Kantō region

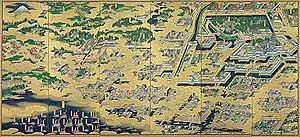
Edo depicted on a folding screen

Meanwhile, Ieyasu himself establish his personal new seat of power on Edo town, which at that time was an underdeveloped town in Kantō.